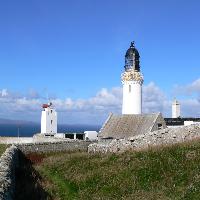
Weather: sun or clear